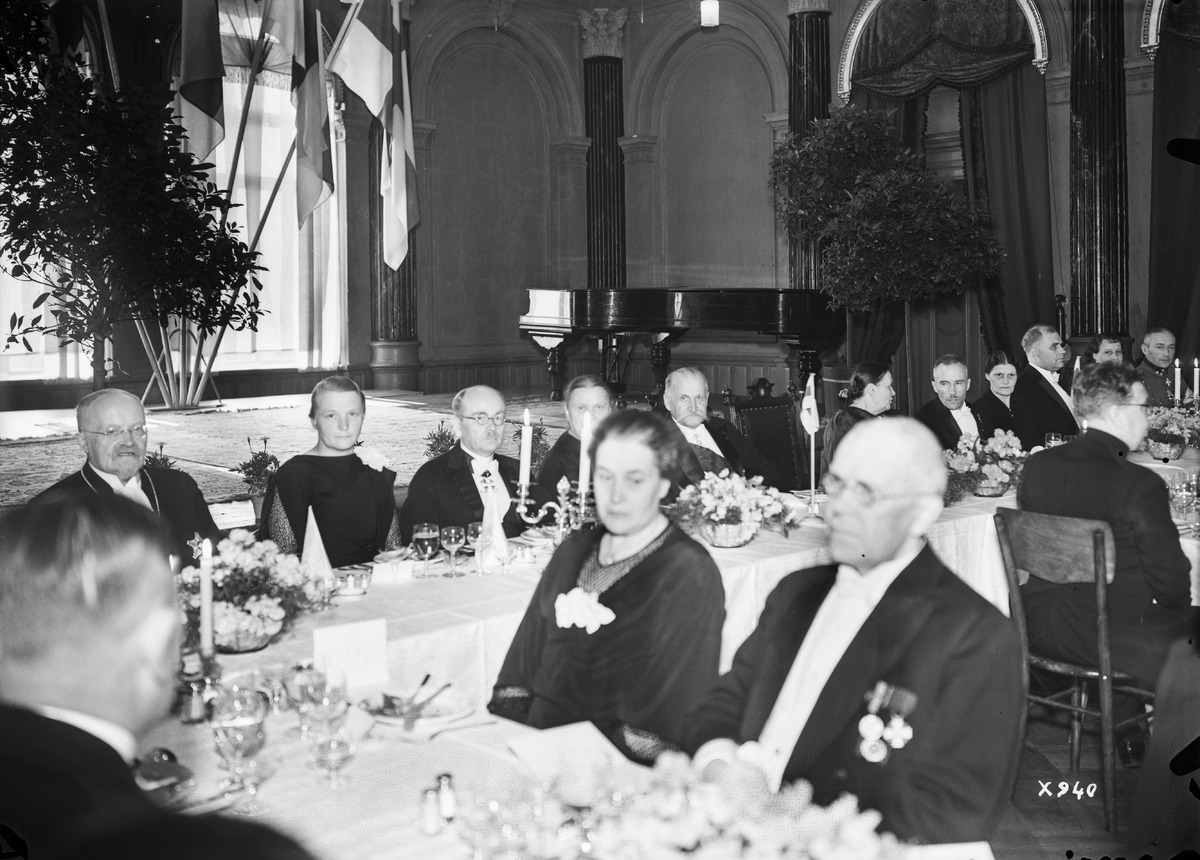
Presidentti Kyösti Kallion vierailu Oulussa
A visit by the president Kyösti Kallio in Oulu
sisällön kuvaus: Tasavallan presidentti Kyösti Kallion vierailu Oulussa 25.6.1937. Oulun kaupungin tarjoamat päivälliset Oulun Seurahuoneen juhlasalissa. Presidentin vasemmalla puolella Oulun läänin maaherra E. Y. Pehkonen vaimoineen. content description: A visit by the President of Finland Kyösti Kallio in Oulu on June 25, 1937. A dinner at the hall of Oulu's Seurahuone. E. Y. Pehkonen, the governor of Oulu province, and his wife are sitting on the left from the president.
Vuosi: 1937
Paikka: Suomi, Oulu, Suomi, Pohjois-Pohjanmaa, Oulu
Aiheet: Kallio, Kyösti; Pehkonen, Eero; tasavallan presidentti; sisäkuva; presidentit; päivälliset; vierailut; maaherrat; visits; presidents; dinners; governors